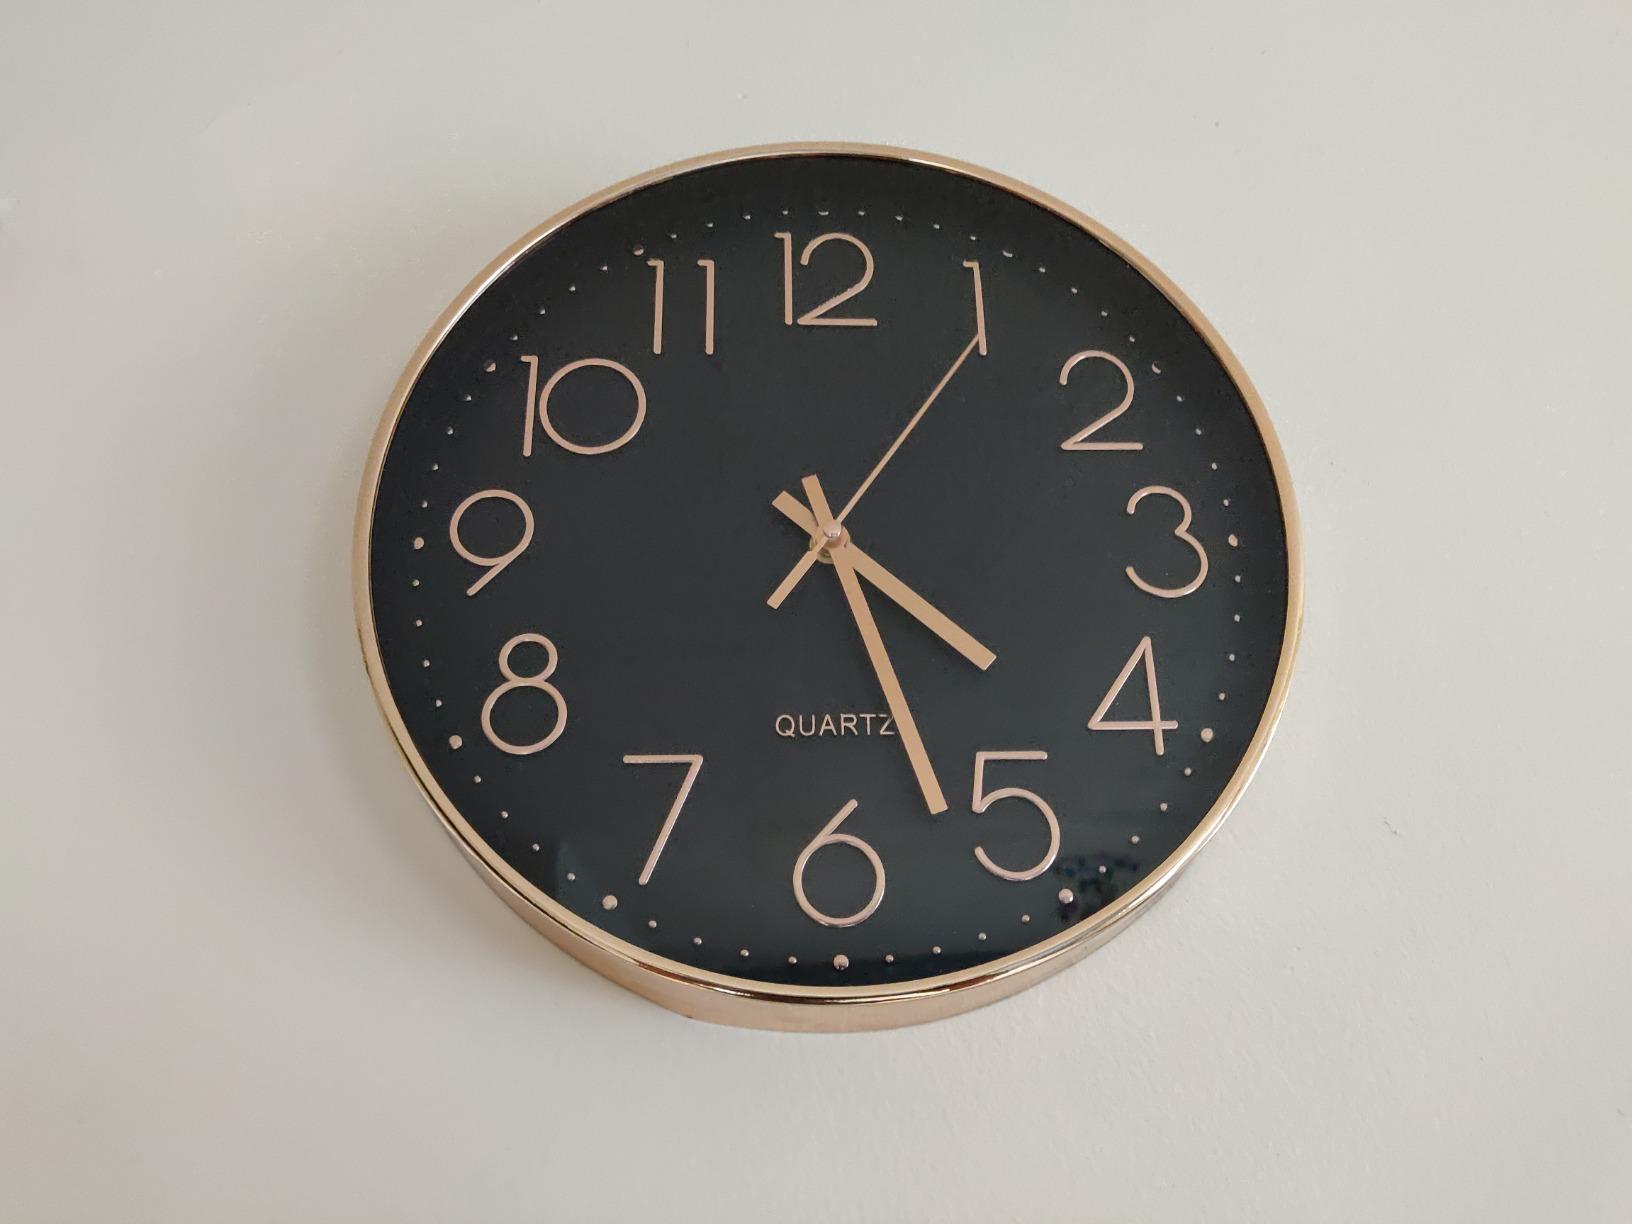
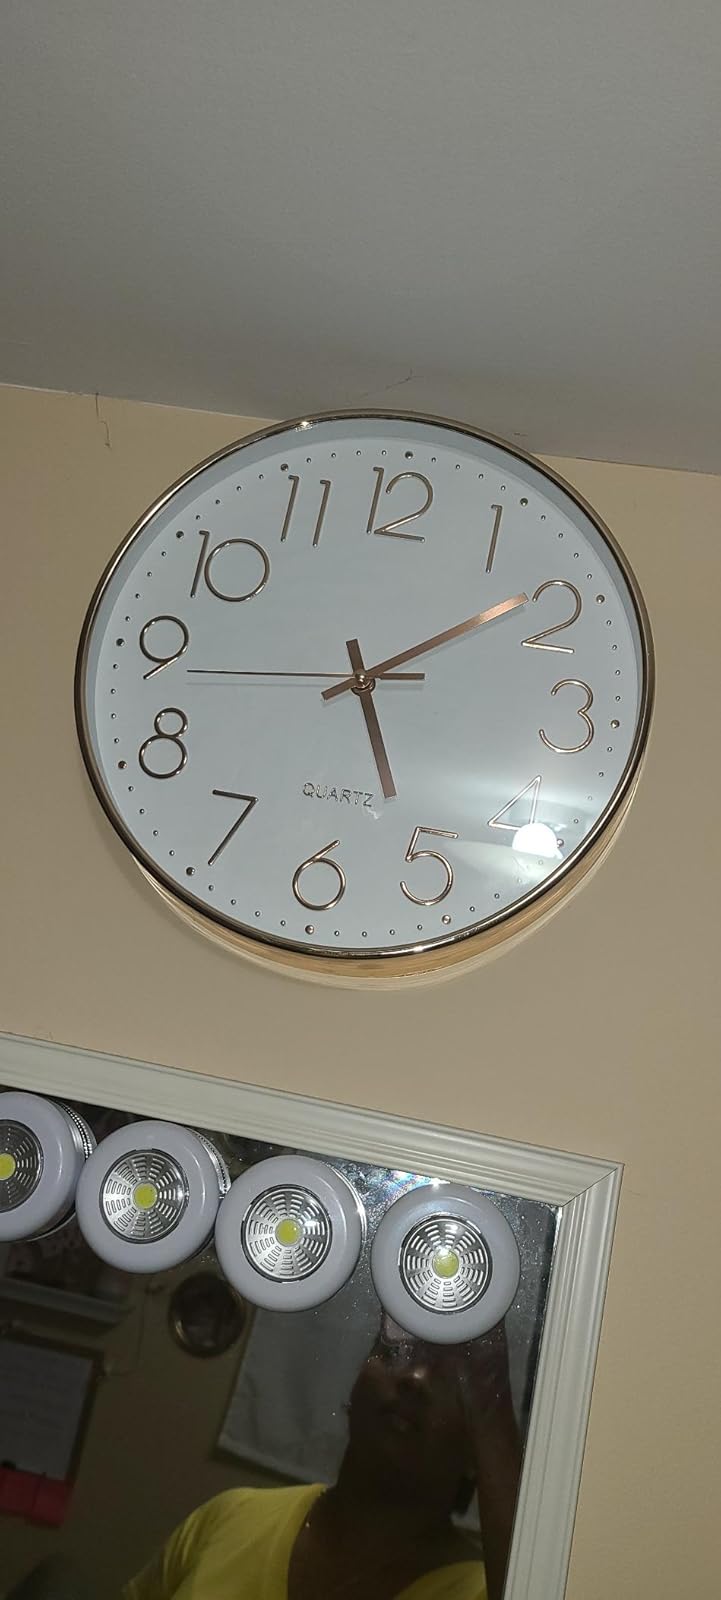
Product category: clock
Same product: no